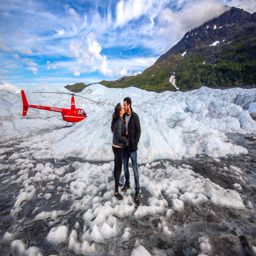
getting up close with a massive glacier